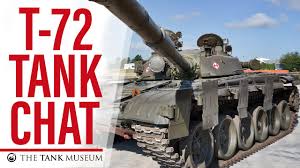
Label: T-72